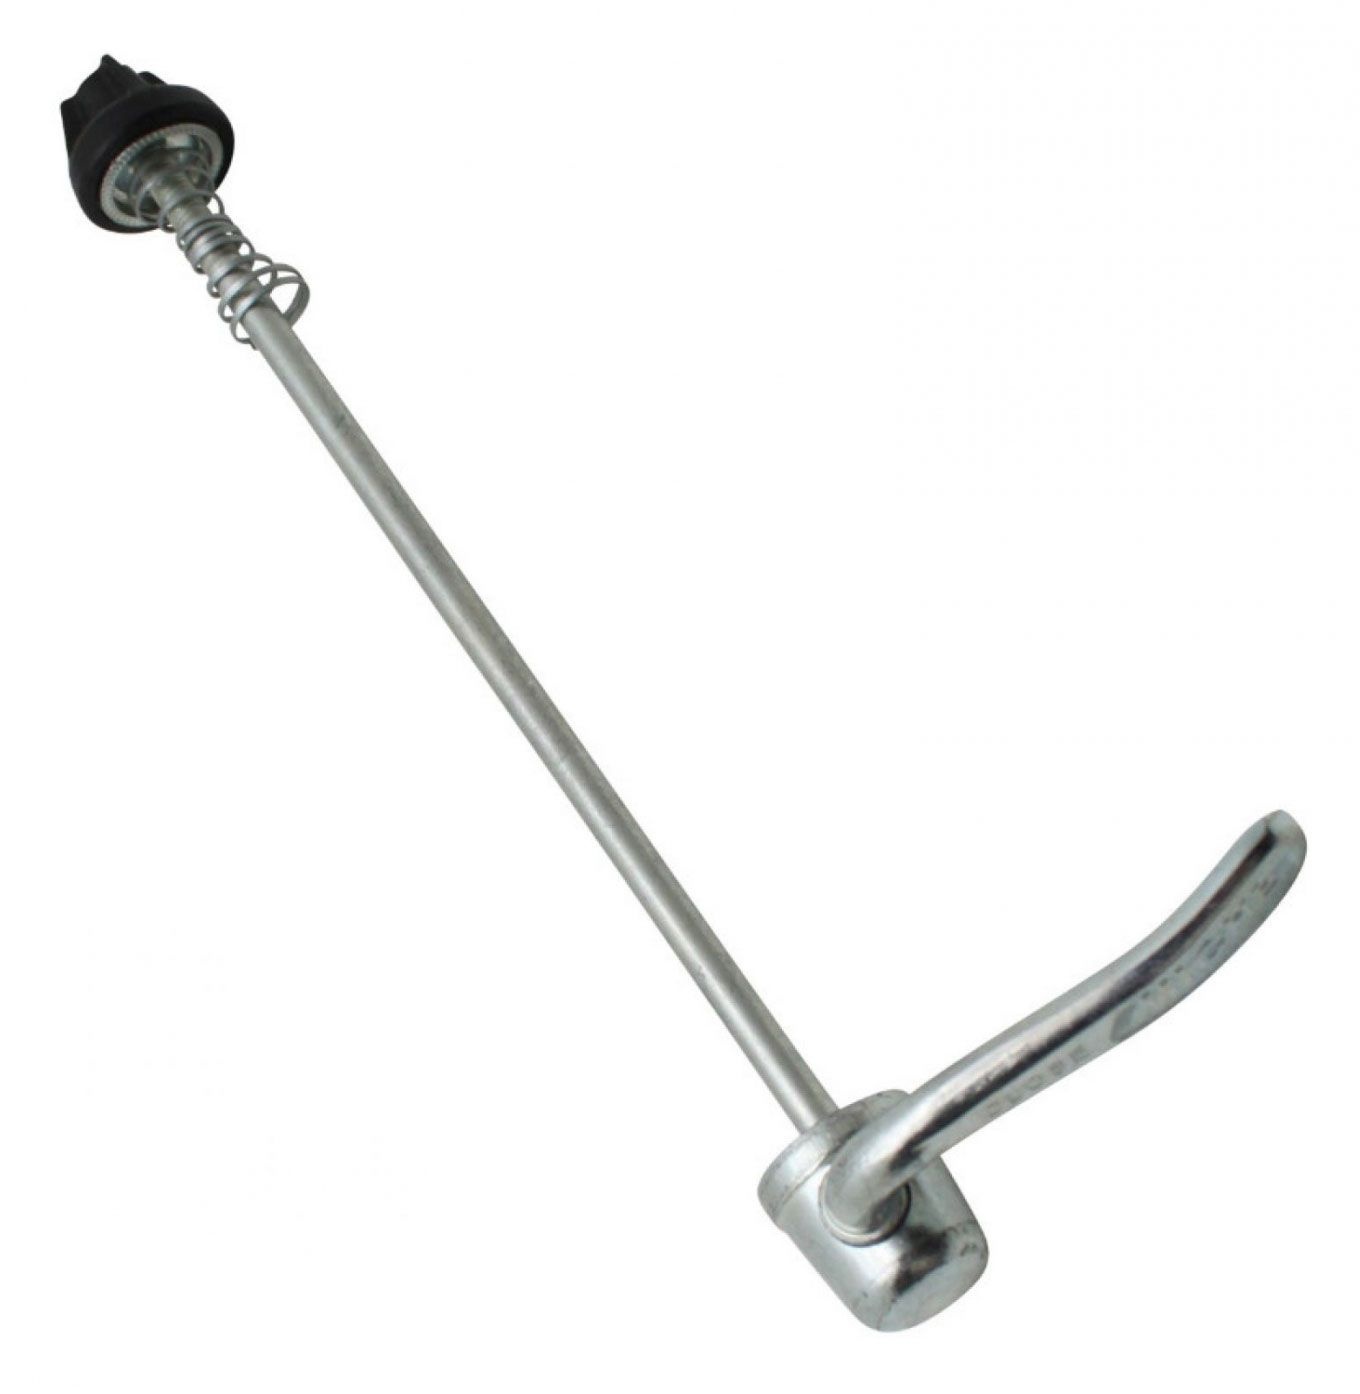
Blocage Rapide Arrière 165 mm – Axe vélo arrière
Pratique et fiable pour vos roues arrière Le blocage rapide arrière 165 mm permet de fixer solidement votre roue arrière tout en facilitant son démontage. Léger et robuste, il est parfait pour remplacer un axe usé ou moderniser votre vélo. Montage rapide sans outil Grâce à son système de serrage par levier, ce blocage rapide permet un montage et un démontage de la roue sans aucun outil . Idéal pour les réparations express, le transport du vélo ou les sorties nécessitant un changement de roue rapide. Compatibilité Ce blocage rapide arrière est compatible avec la majorité des vélos équipés d’un moyeu adapté à un axe de 165 mm . Vérifiez la longueur de votre ancien axe pour assurer la compatibilité. Caractéristiques techniques Type : blocage rapide arrière Longueur totale : 165 mm Matériau : tige acier, levier aluminium Fixation : levier de serrage rapide Utilisation : VTT, VTC, vélo de route, vélo de ville Avantages Installation et retrait rapides sans outil Léger et résistant Convient à de nombreux types de vélos Remplacement facile d’un axe usé ou cassé 💡 Astuce mécanique : pour prolonger la durée de vie de votre blocage rapide, veillez à nettoyer et graisser légèrement la tige et le mécanisme de serrage de temps en temps.
Brand: SELECTION LOUDET
Category: Sporting Goods > Outdoor Recreation > Cycling > Bicycle Parts > Bicycle Wheel Parts > Bicycle Hub Parts > Quick Releases